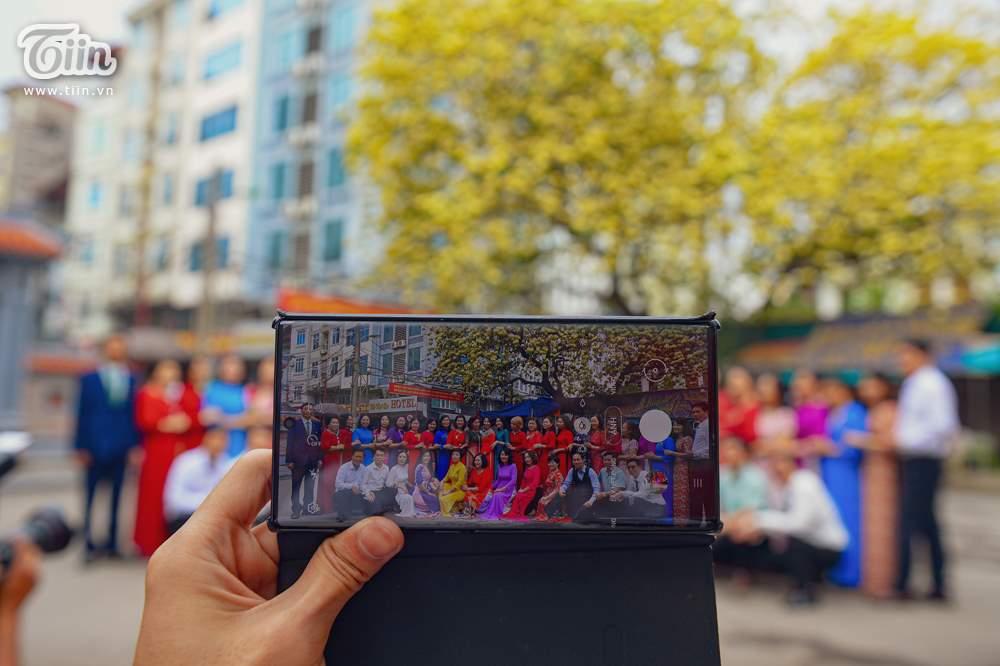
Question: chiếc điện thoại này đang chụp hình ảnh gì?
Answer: đang chụp những người đang đứng ở trước một cái cây